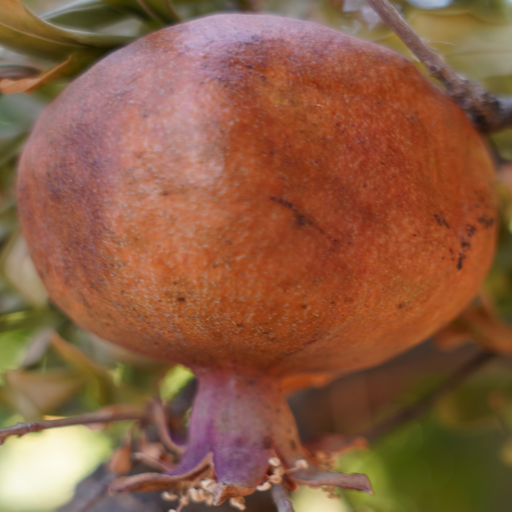
Label: Colletotrichum spp